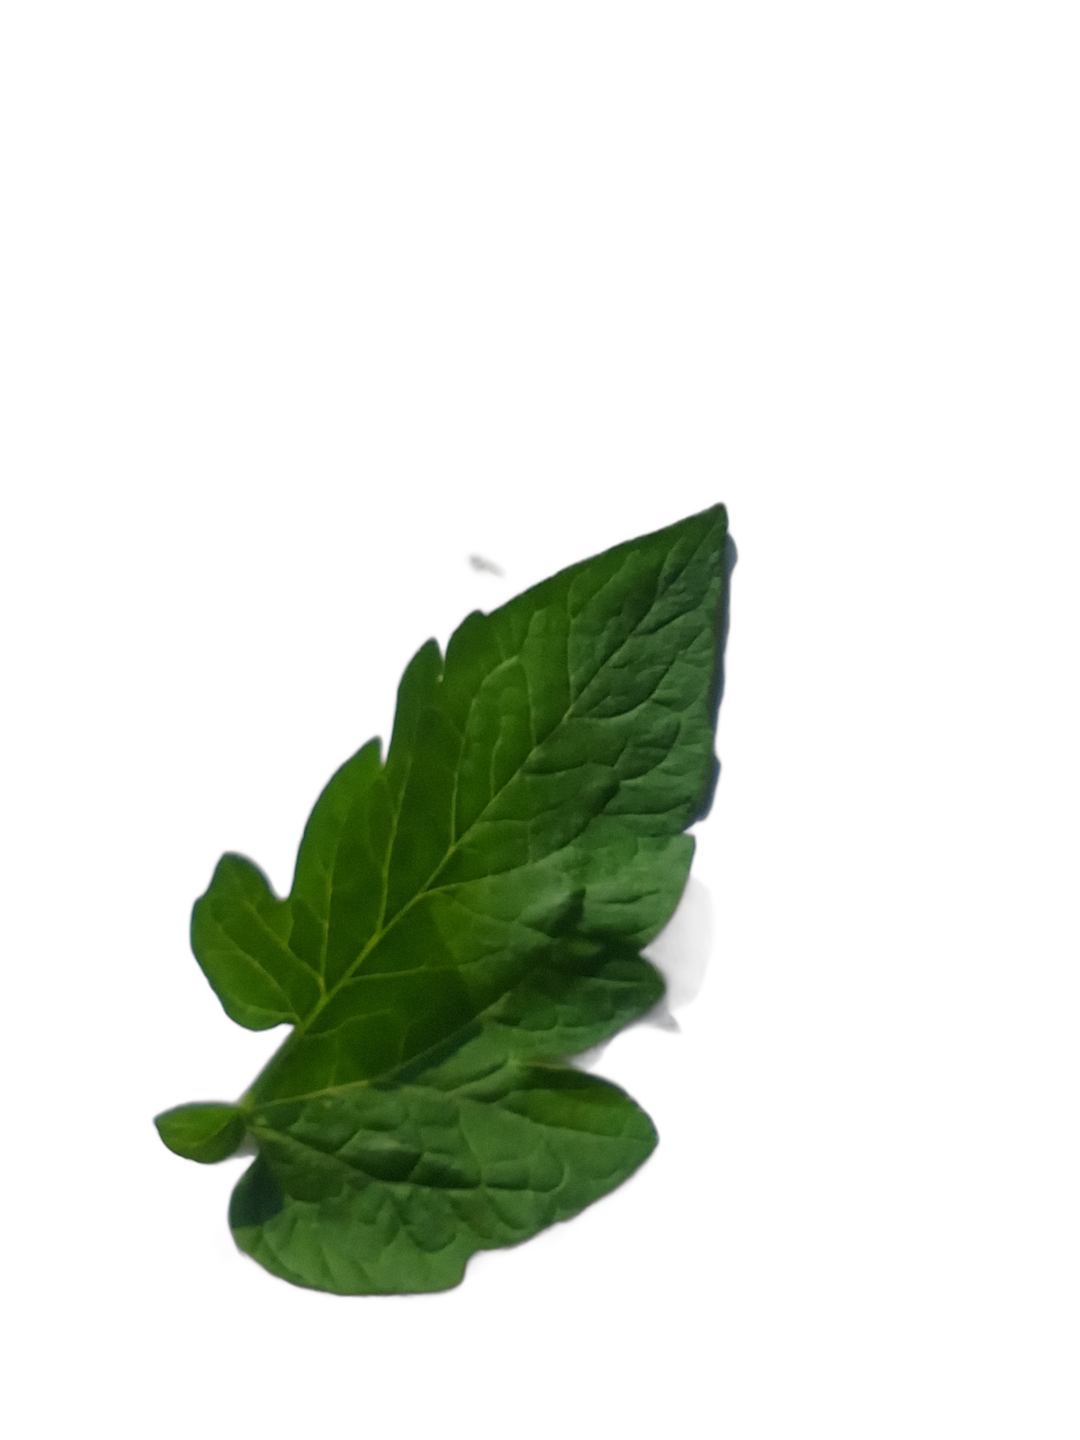
Crop: Tomato
Label: Mosaic